Mona Vale, New South Wales

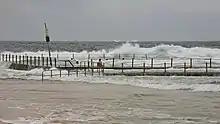
Mona Vale Ocean Pool

Mona Vale has a shallow beach (formerly known as "Bongin Bongin" Beach) which has a children's and lap pool at its northern end, with the main beach adjoining the golf course and a number of parks and reserves. There is a second beach north of this which is known as "The Basin" with a concentrated wave which, since the early 2000s, has been known as "Whomp" which is popular with body boarders. Mona Vale is a popular beach for surfing with beach breaks including "Main", "Suck Rock" which holds the annual competition known as KOTR or king of the rock, and "Rip Bowl".